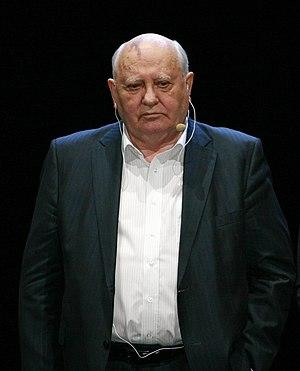
Mikhaïl Sergueïevitch Gorbatchev ou Gorbatchov, né le 2 mars 1931 à Privolnoïe dans l'actuel kraï de Stavropol, est un homme d'État soviétique et russe qui dirigea l'URSS entre 1985 et 1991.